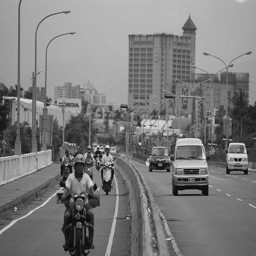
Motorcyclists riding in separate lane from regular city traffic.
A group of people that are on motorcycles in the street.
Motorcyclists riding down the street with partition and cars on the other side.
a busy road with some motorcycle's and some cars
A group of bikers riding down a highway.